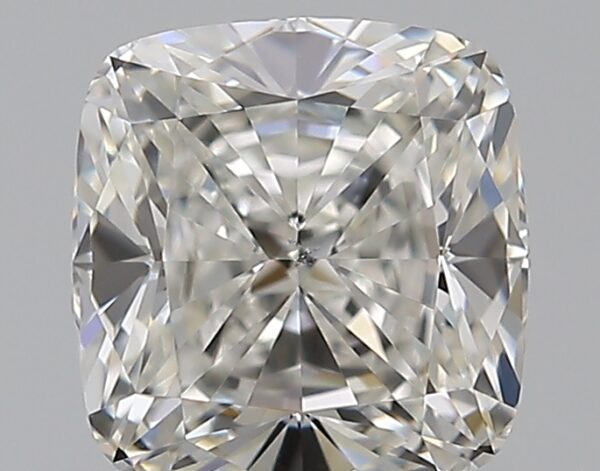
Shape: cushion
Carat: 0.71
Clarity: VS2
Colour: G
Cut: EX
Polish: EX
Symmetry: EX
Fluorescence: N
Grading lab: GIA
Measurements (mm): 5.14 x 4.88 x 3.3